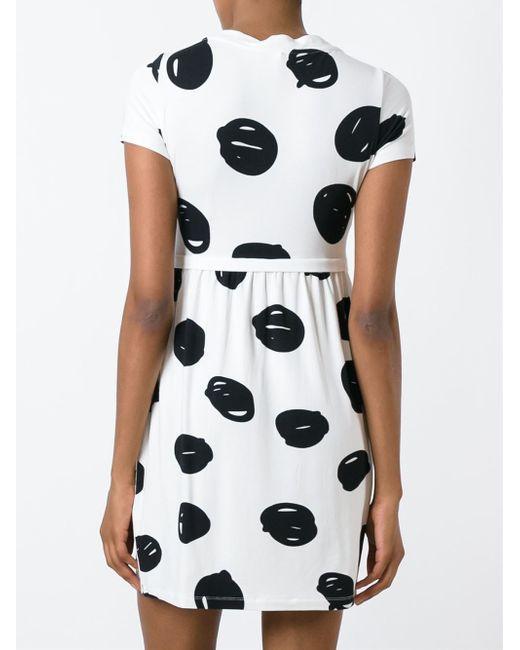
Weiß mit schwarzen Flecken farbiges Minikleid mit Gürtel für die Clubnacht